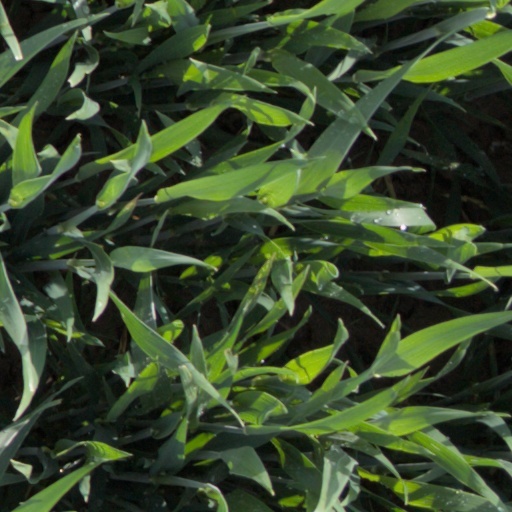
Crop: wheat